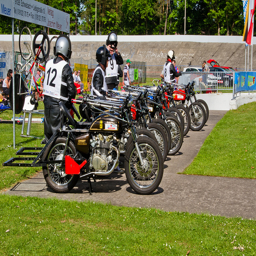
A group of people standing with some motor bikes.
A group of motorcycles parked next to each other.
The men with numbers on them are standing beside motorcycles.
Motorcycles are lined up with riders with race bibs.
a line of motorcycle bikes on a sidewalk